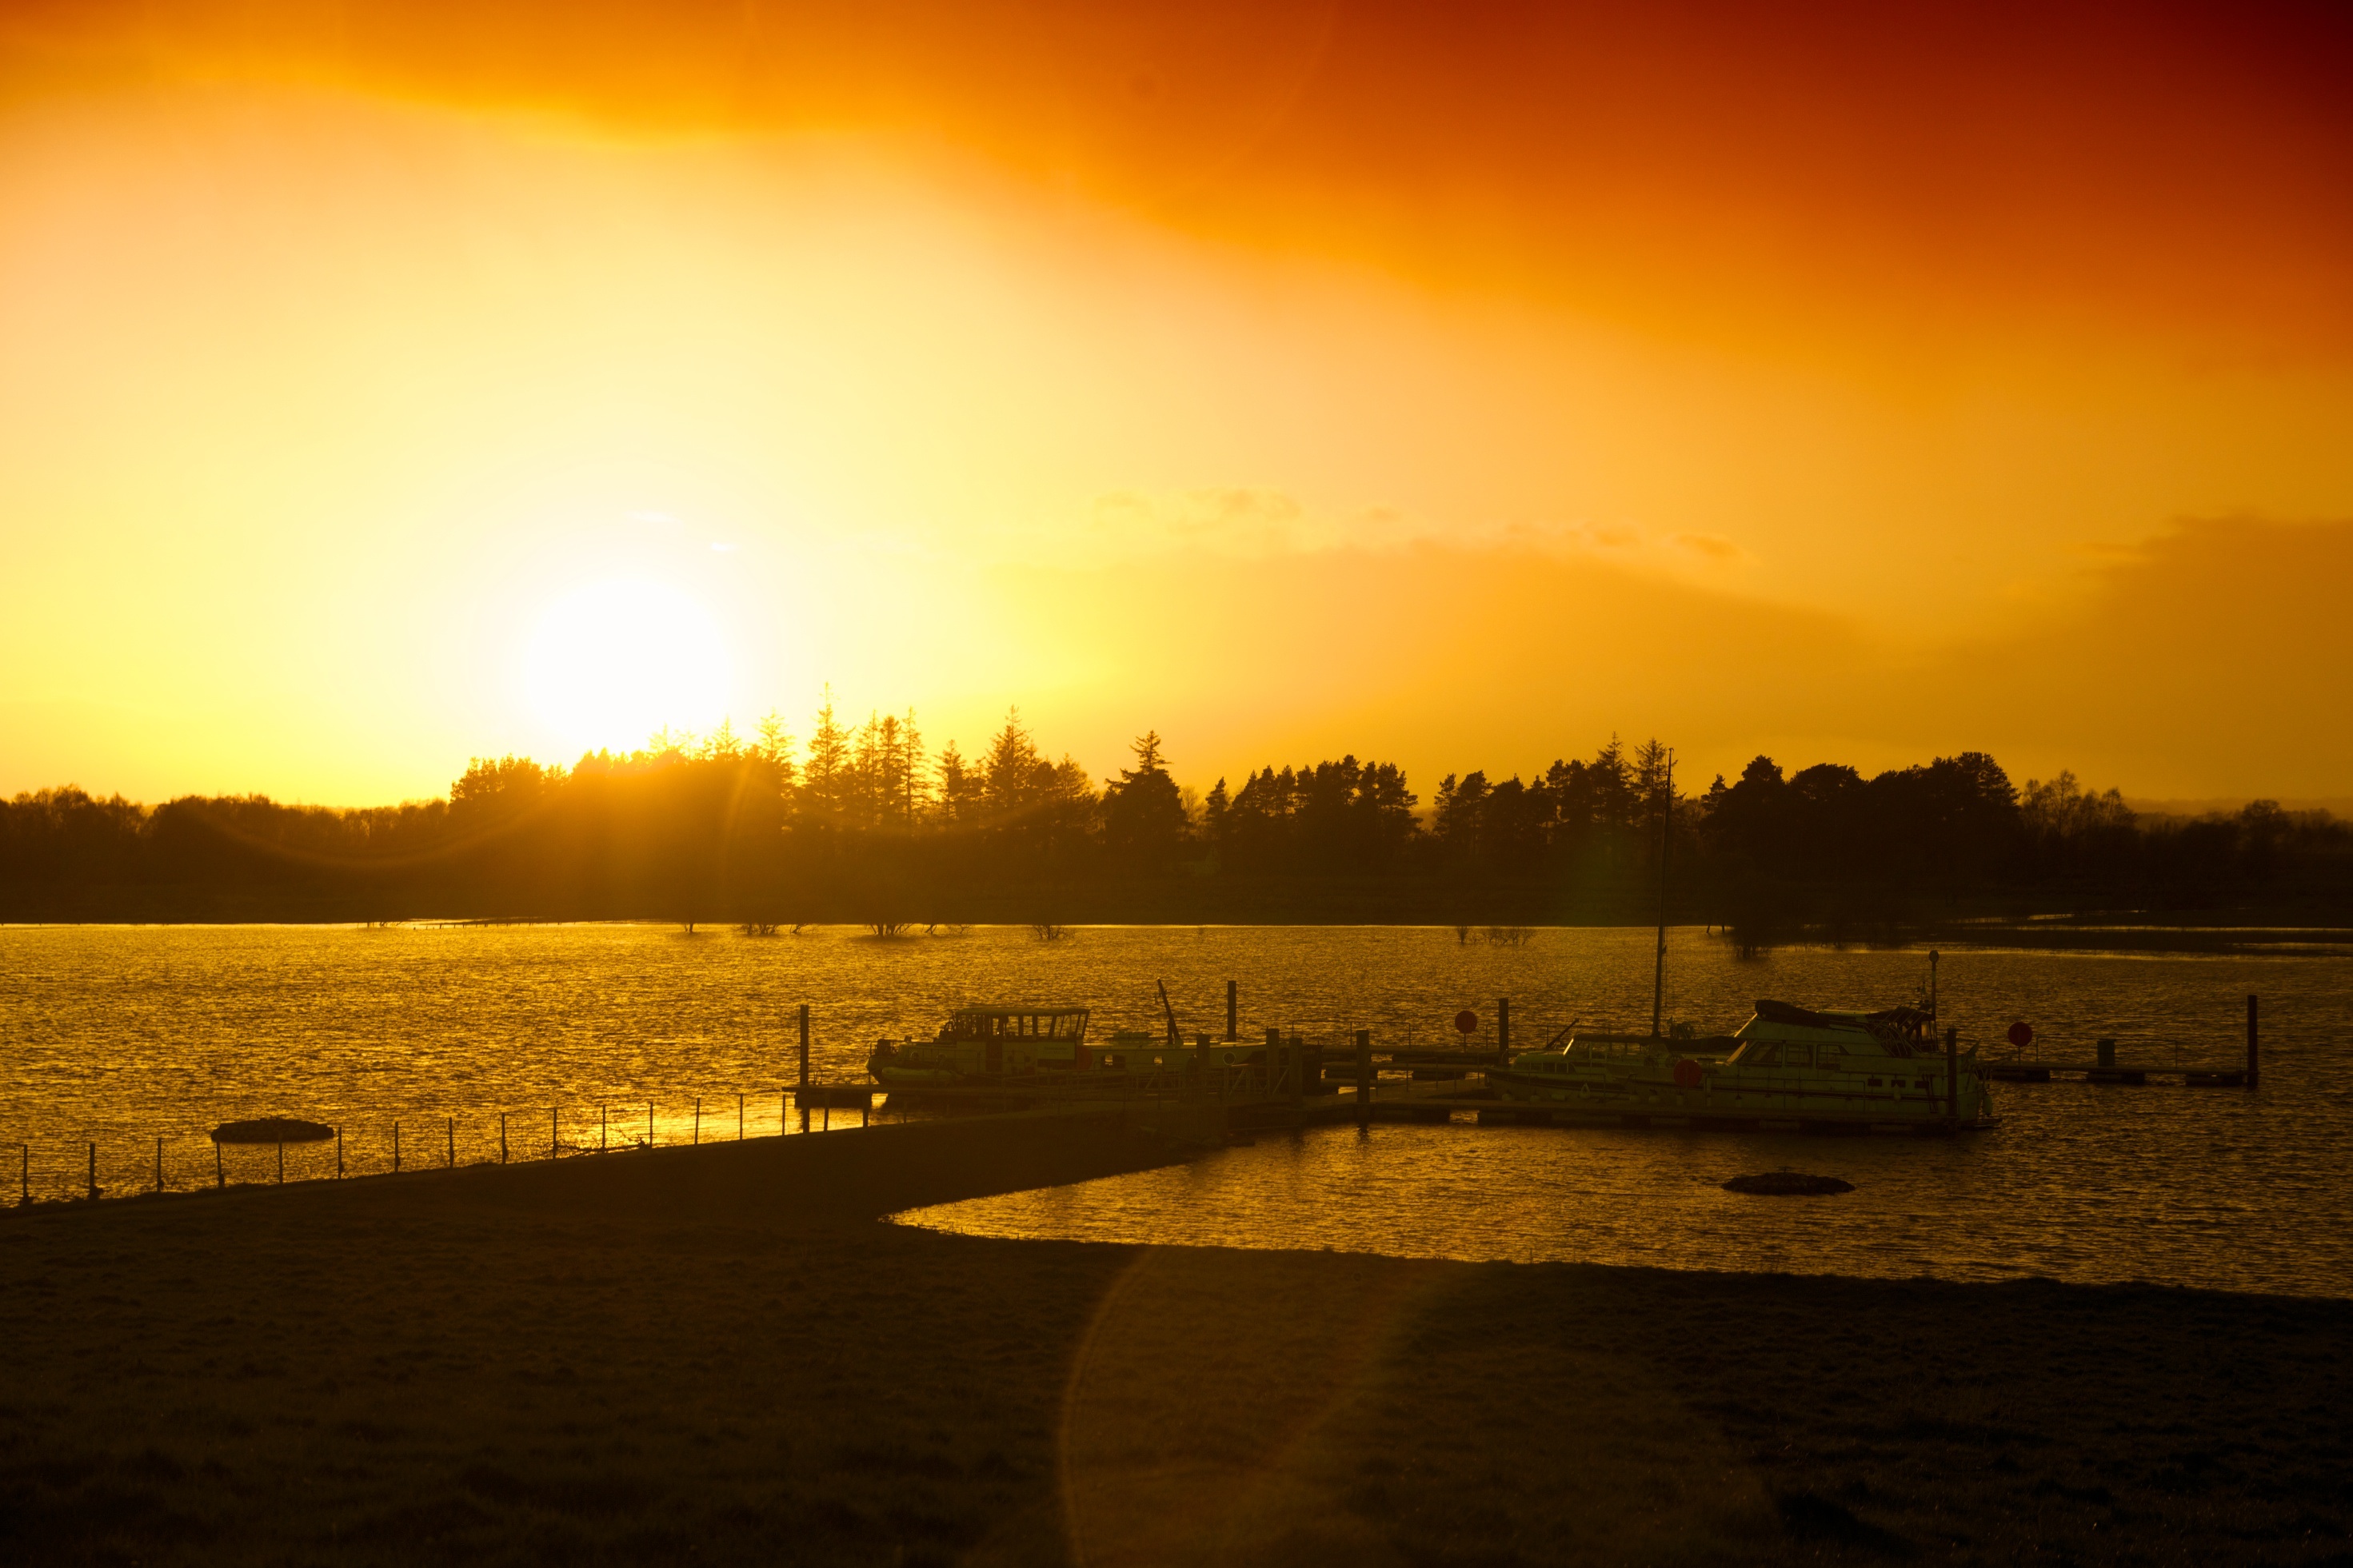
sea, horizon, cloud, sky, sun, sunrise, sunset, sunlight, morning, dawn, river, dusk, evening, reflection, afterglow, atmospheric phenomenon